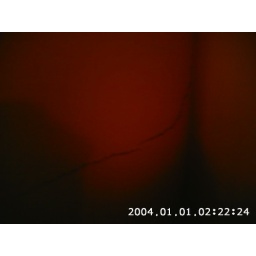
Crack in bedroom wall